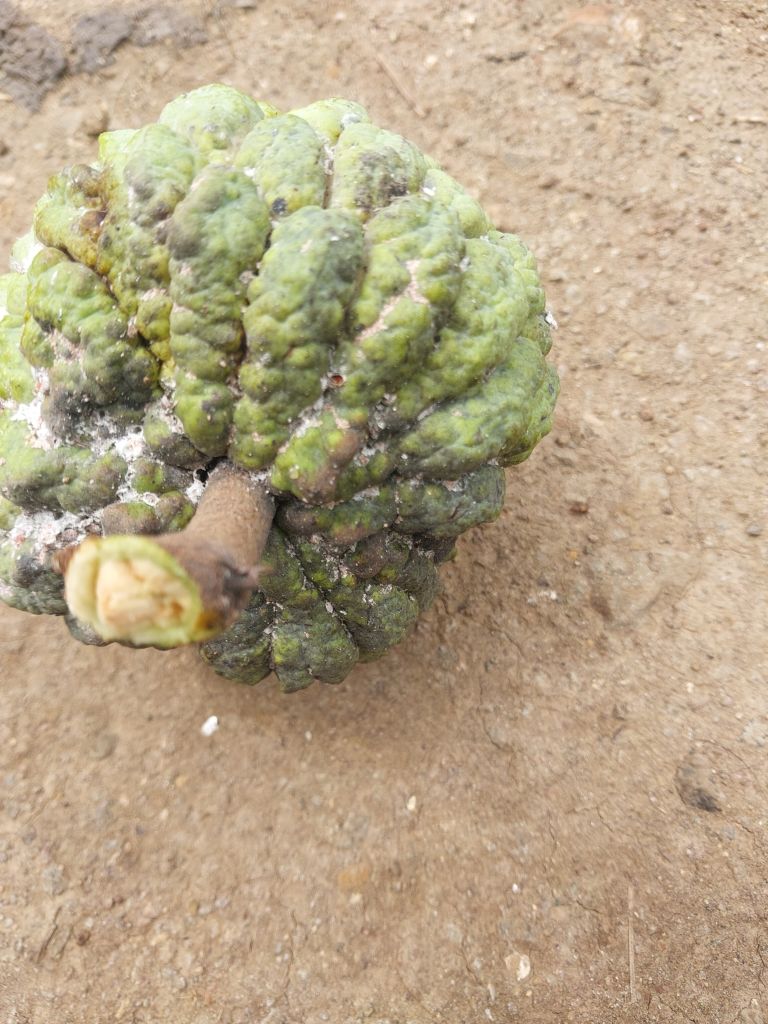
Disease label: Blank Canker